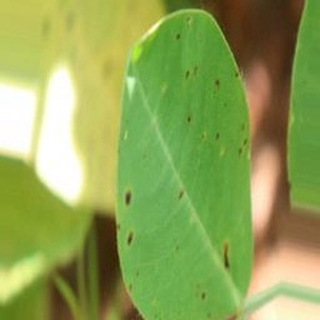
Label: groundnut_early_leaf_spot